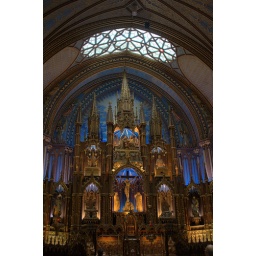
All wooden interior with blue painted walls in honor of Mary...or 'notre dame'...